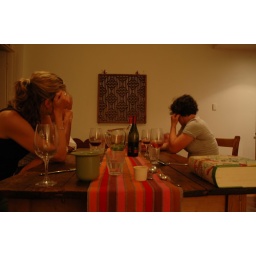
Aforementioned cook book on the table in the foreground.